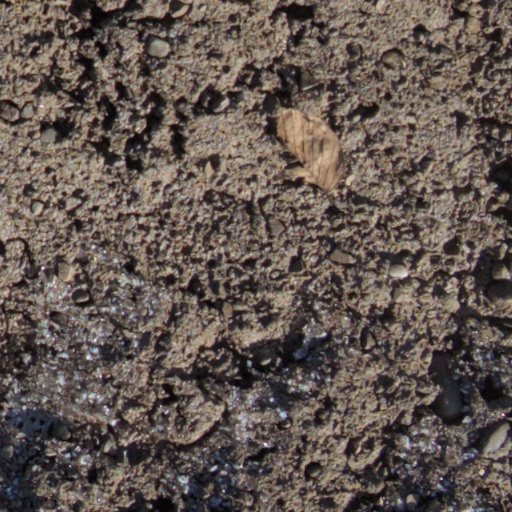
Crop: wheat